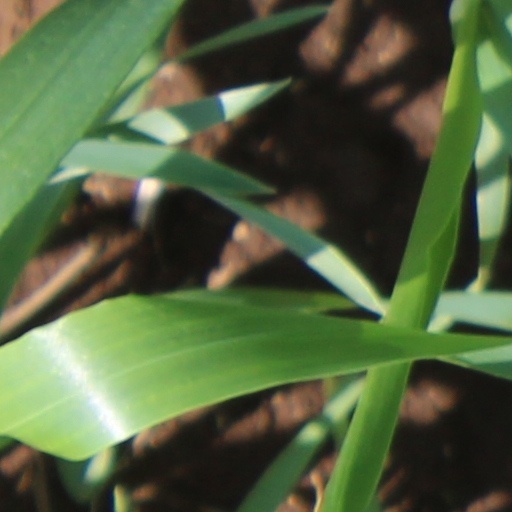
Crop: wheat